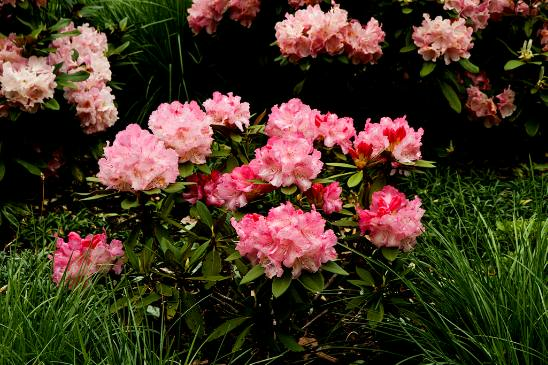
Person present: No